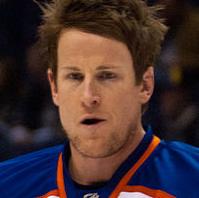
Age: 36